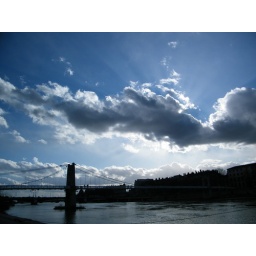
Lyon sky over the river